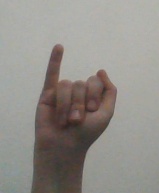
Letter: meem